USS Velocipede

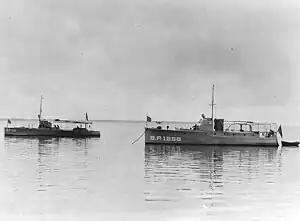
Patrol vessels (left) and USS "Velocipede" (SP-1258) at Miami, Florida, on 27 June 1918.

USS "Velocipede" (SP-1258) was a United States Navy patrol vessel in commission from 1917 to 1919.